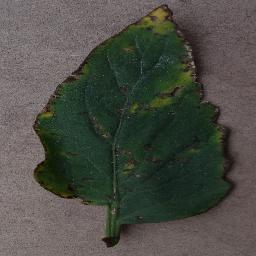
Label: Tomato___Bacterial_spot